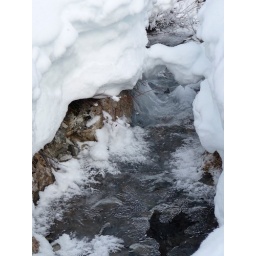
Snow bridge over lacy river